Unity ticket

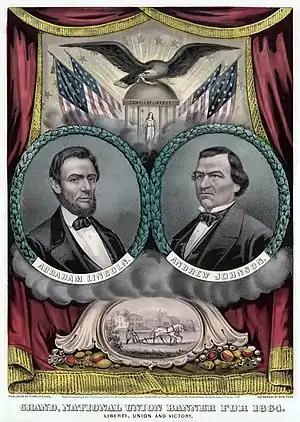
Republican Abraham Lincoln and Democrat Andrew Johnson campaigning on the same ticket in the 1864 United States presidential election.

In a presidential system, a unity ticket is a form of ticket balance in which a candidate and a running mate of separate political parties run on a single ticket. Candidates may retain their separate political parties for the duration of the election, or they may adopt a new party name to represent their unified platform. In a system where the running mate is next in line for the presidency, a unity ticket can cause a mid-term shift in policy if the president dies or is removed from office. Unity tickets are common during periods of political realignment.